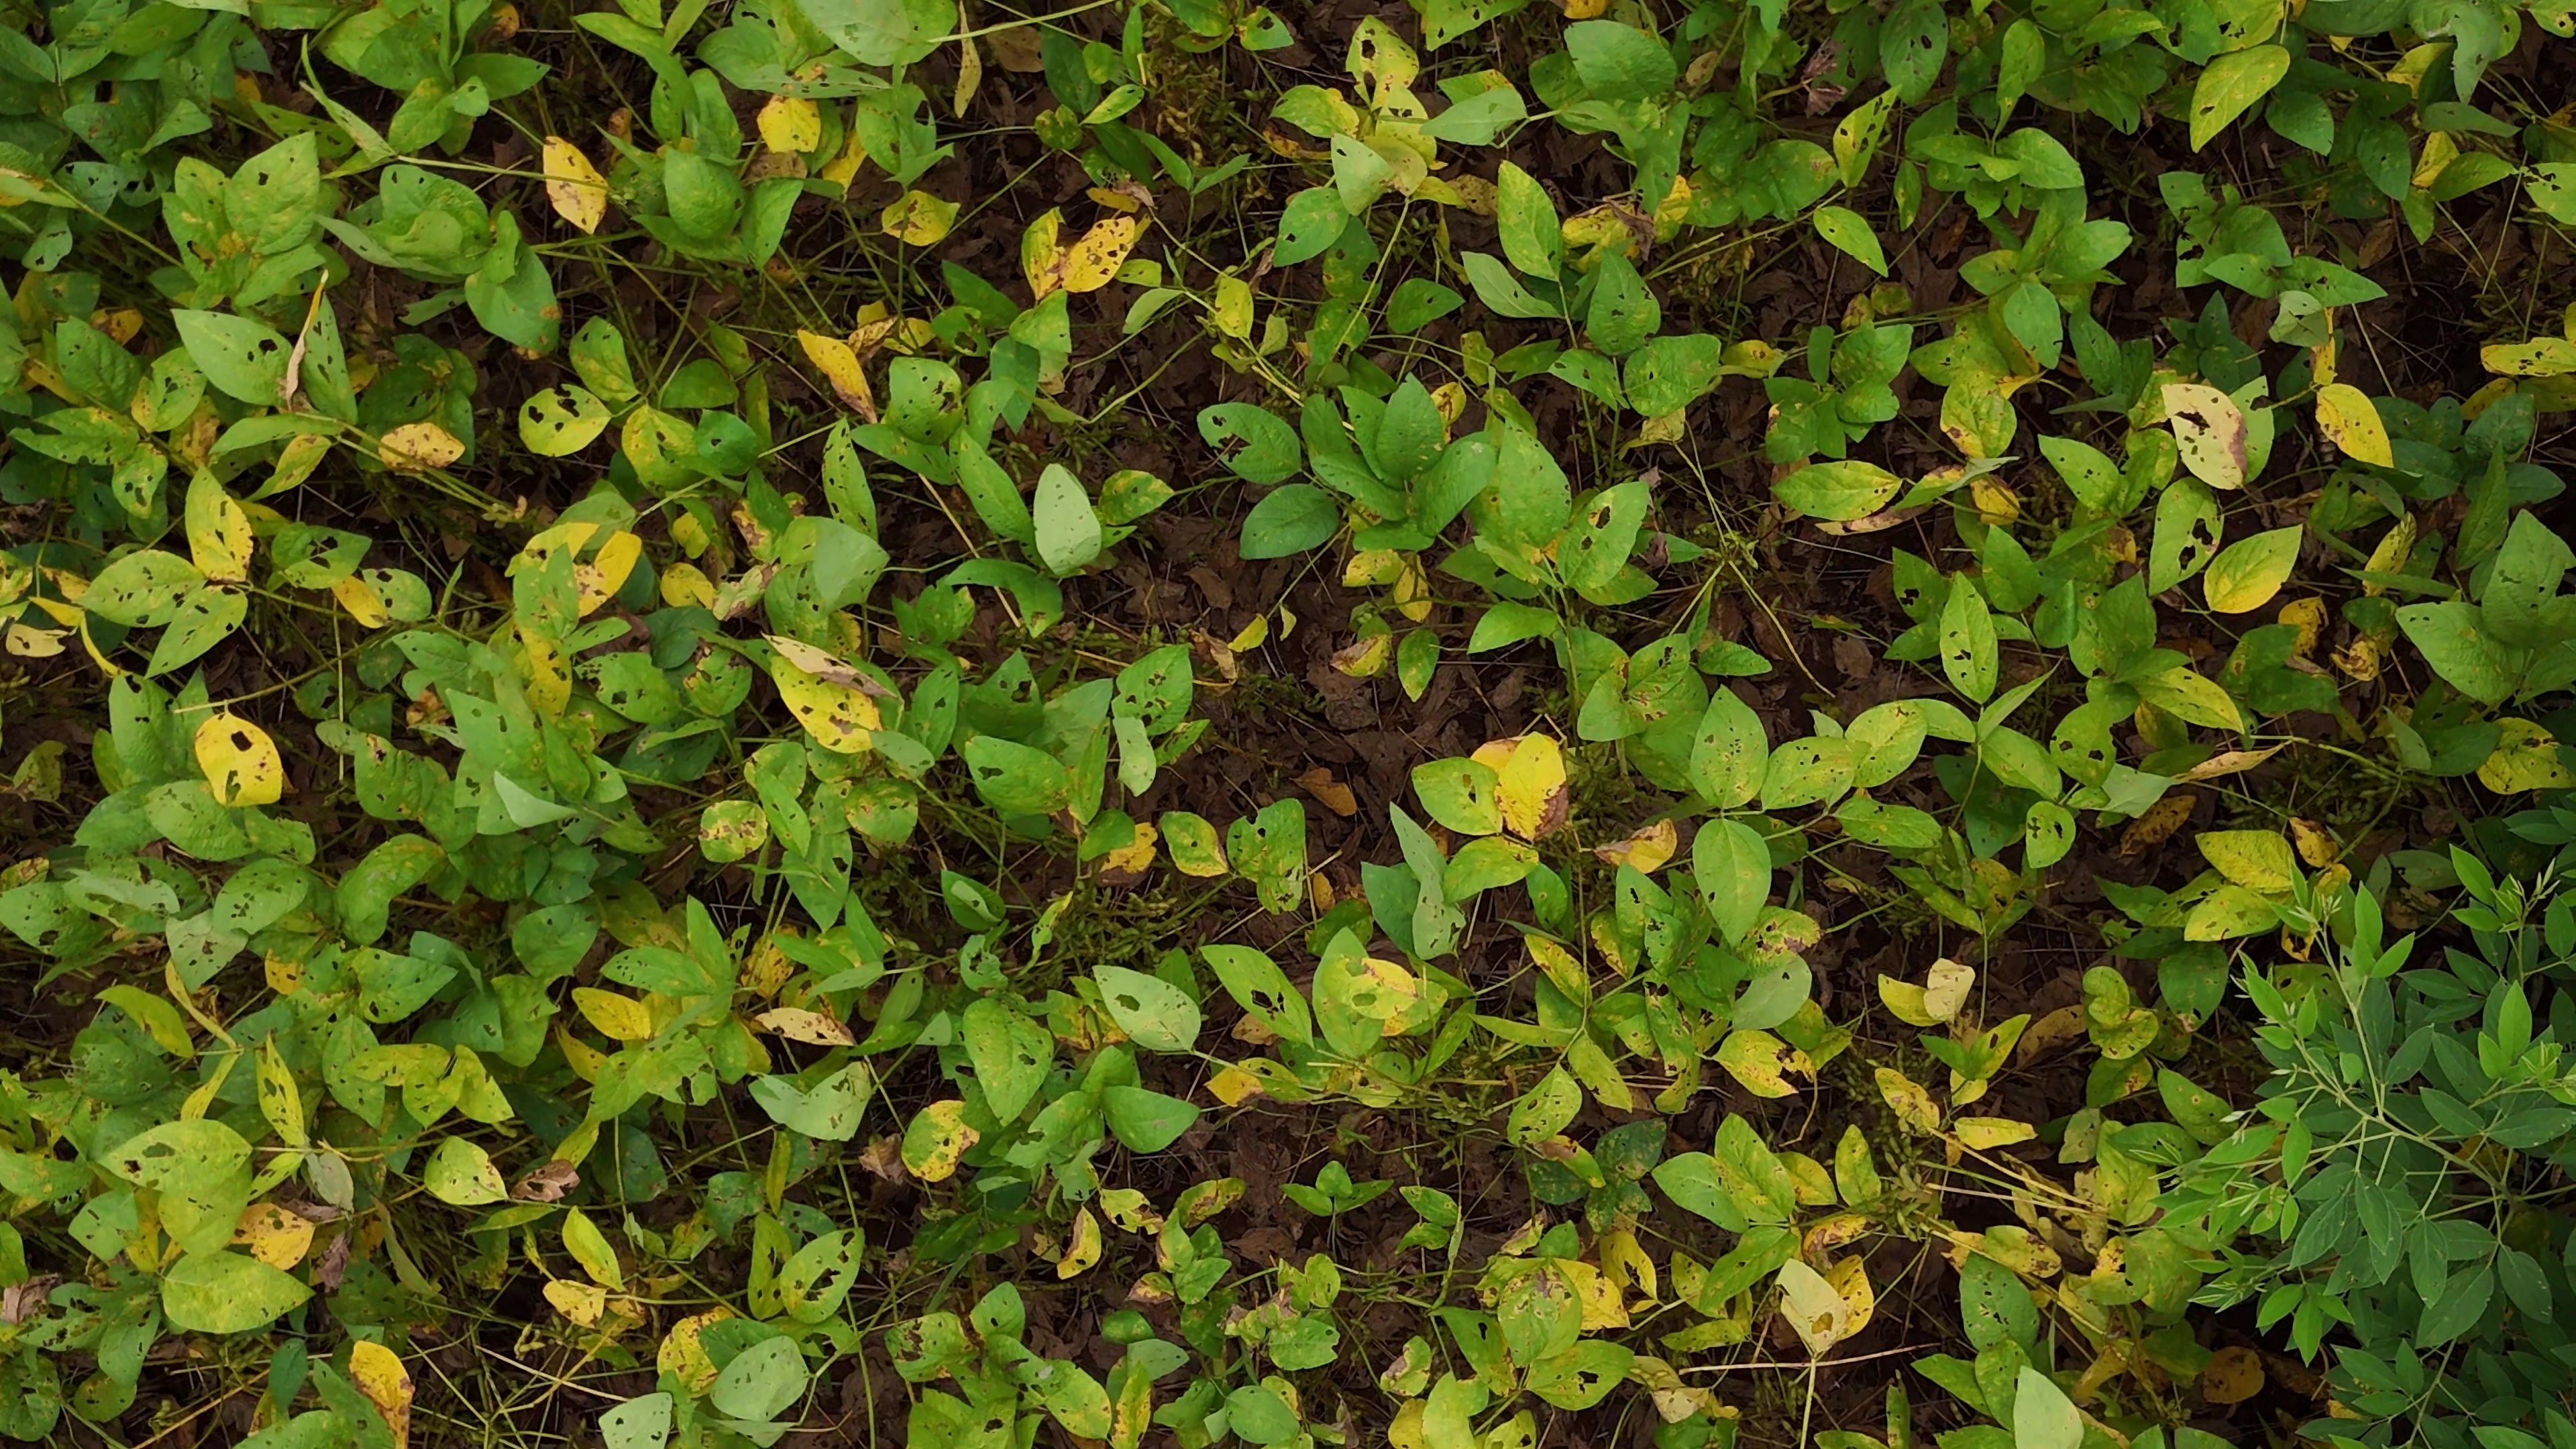
Label: Rust